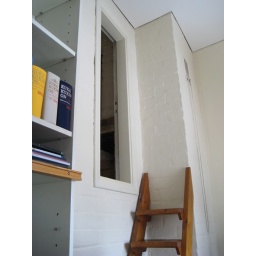
Aalto's house and office in Munkkiniemi